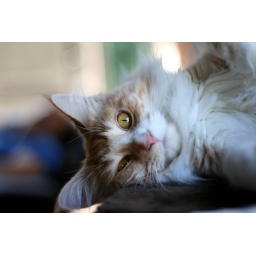
She loves playing up to the camera. ... background provided by a sleeping Kyle in his lazyboy chair :)